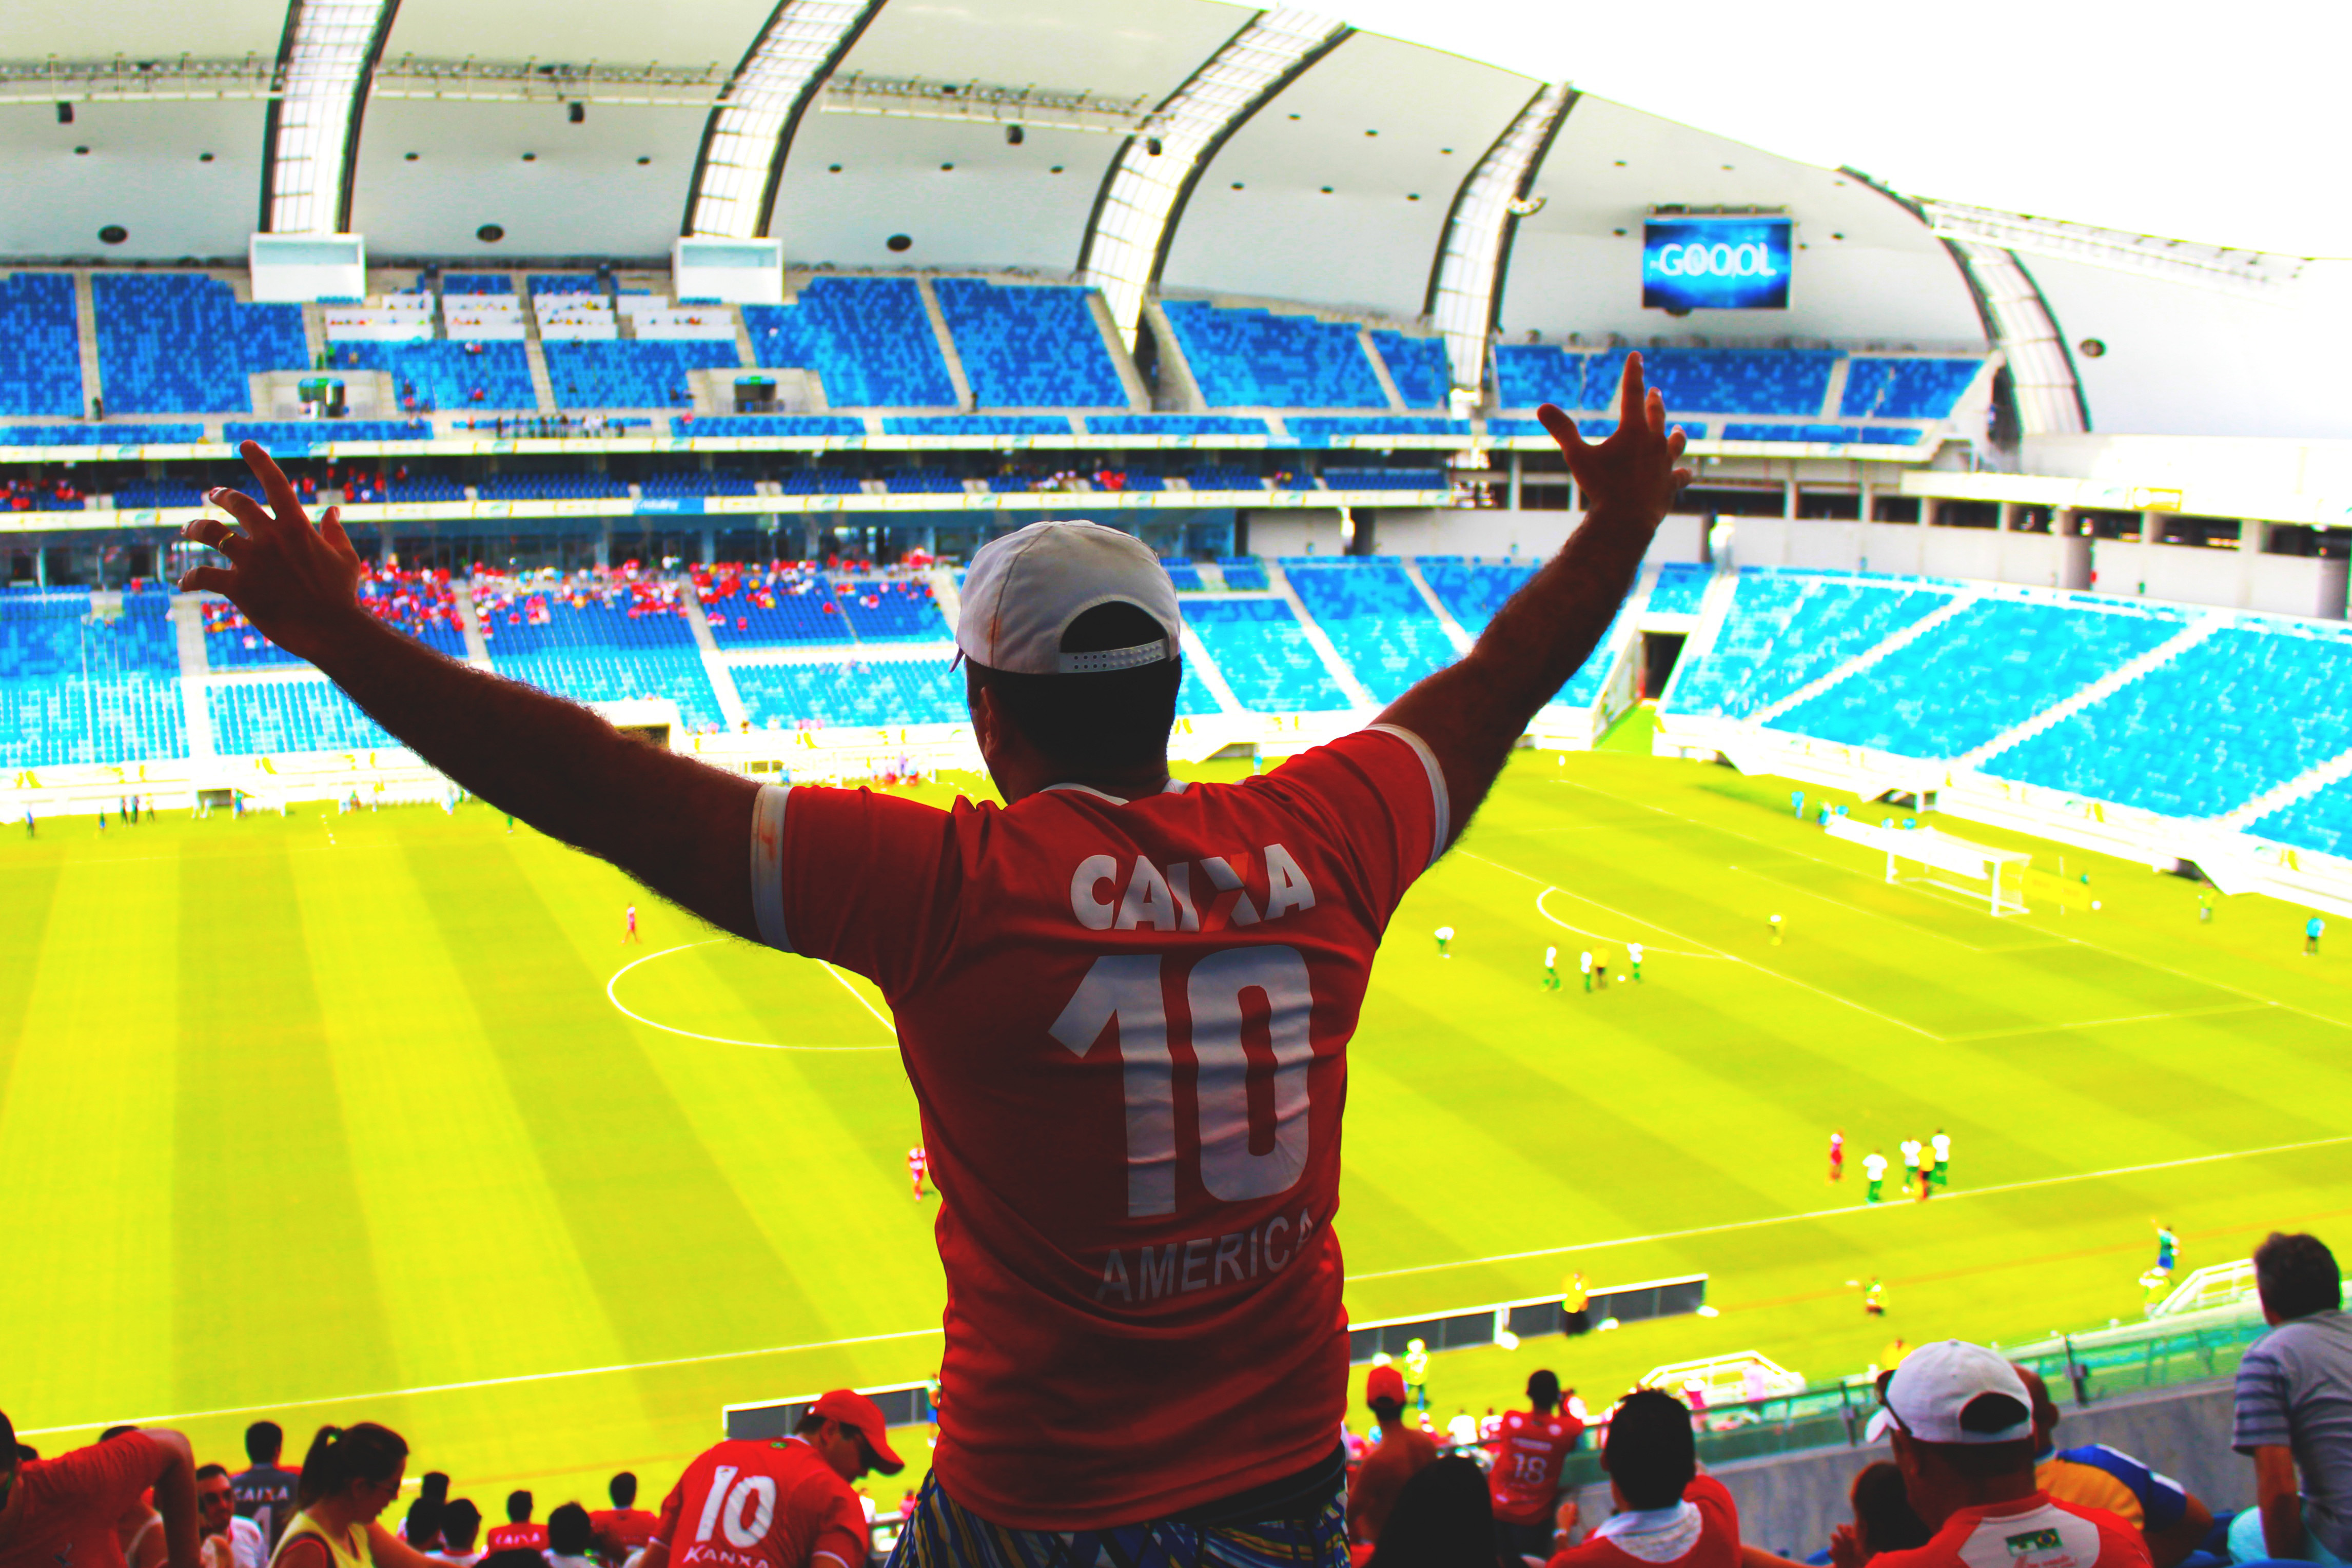
sport venue, product, fan, stadium, arena, sports, player, crowd, team sport, competition event, soccer specific stadium, world, championship, gesture, tournament, sports equipment, leisure, super bowl, cheering, ball game, International rules football, team